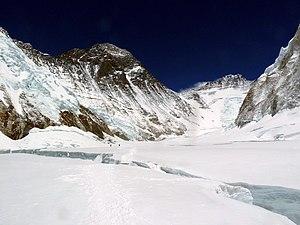
L'expédition britannique à l'Everest de 1953 est la neuvième expédition d'alpinisme qui a pour but d'atteindre le sommet de l'Everest et la première qui le réussit officiellement. En effet, Edmund Hillary et Tensing Norgay atteignent le sommet le 29 mai 1953.